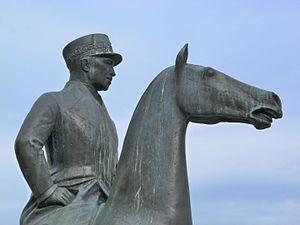
Cet article recense les statues équestres en Suisse.